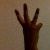
The image shows a hand gesture representing the number 6 in Indian Sign Language.